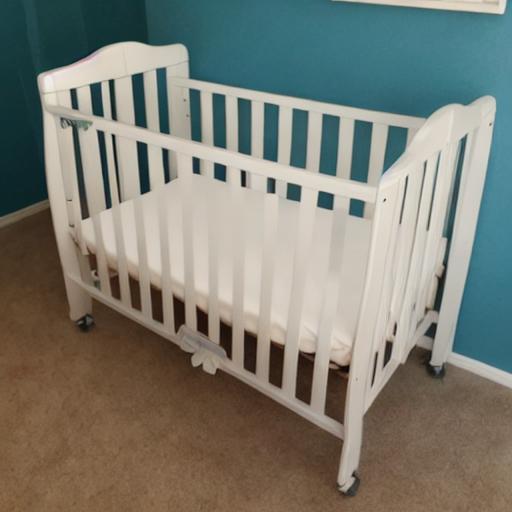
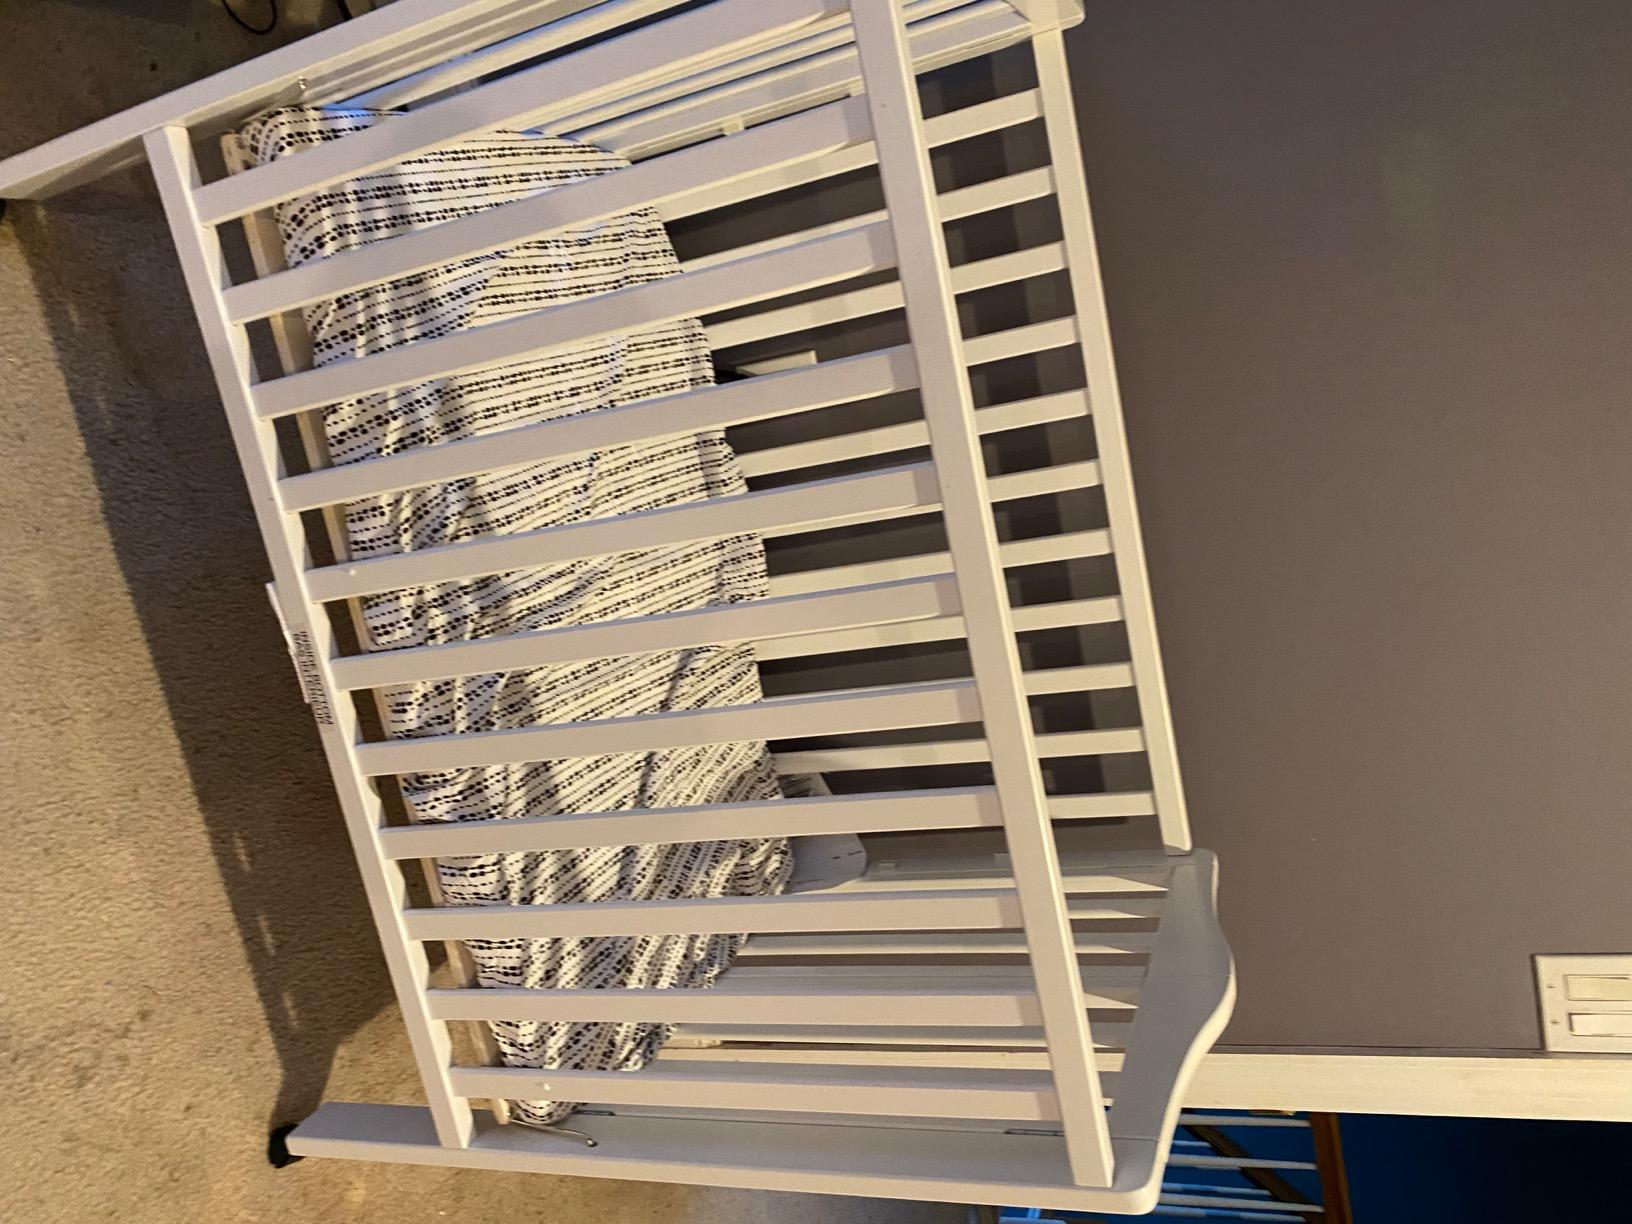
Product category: products_crib
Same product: no